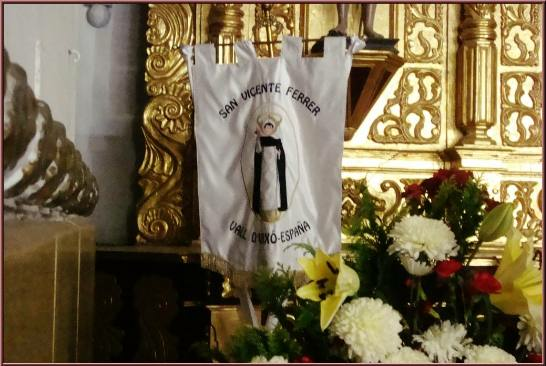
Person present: No